The Donovan Affair

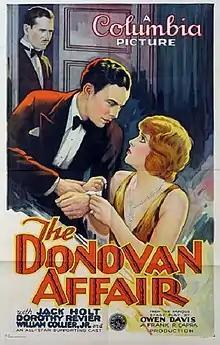

The Donovan Affair is a 1929 American pre-Code comedic murder-mystery film directed by Frank Capra. It was produced by Harry Cohn for Columbia Pictures and is based upon the play of the same name by Owen Davis. Its original soundtrack, recorded on soundtrack discs, has been lost, although it has been recreated for live performances.